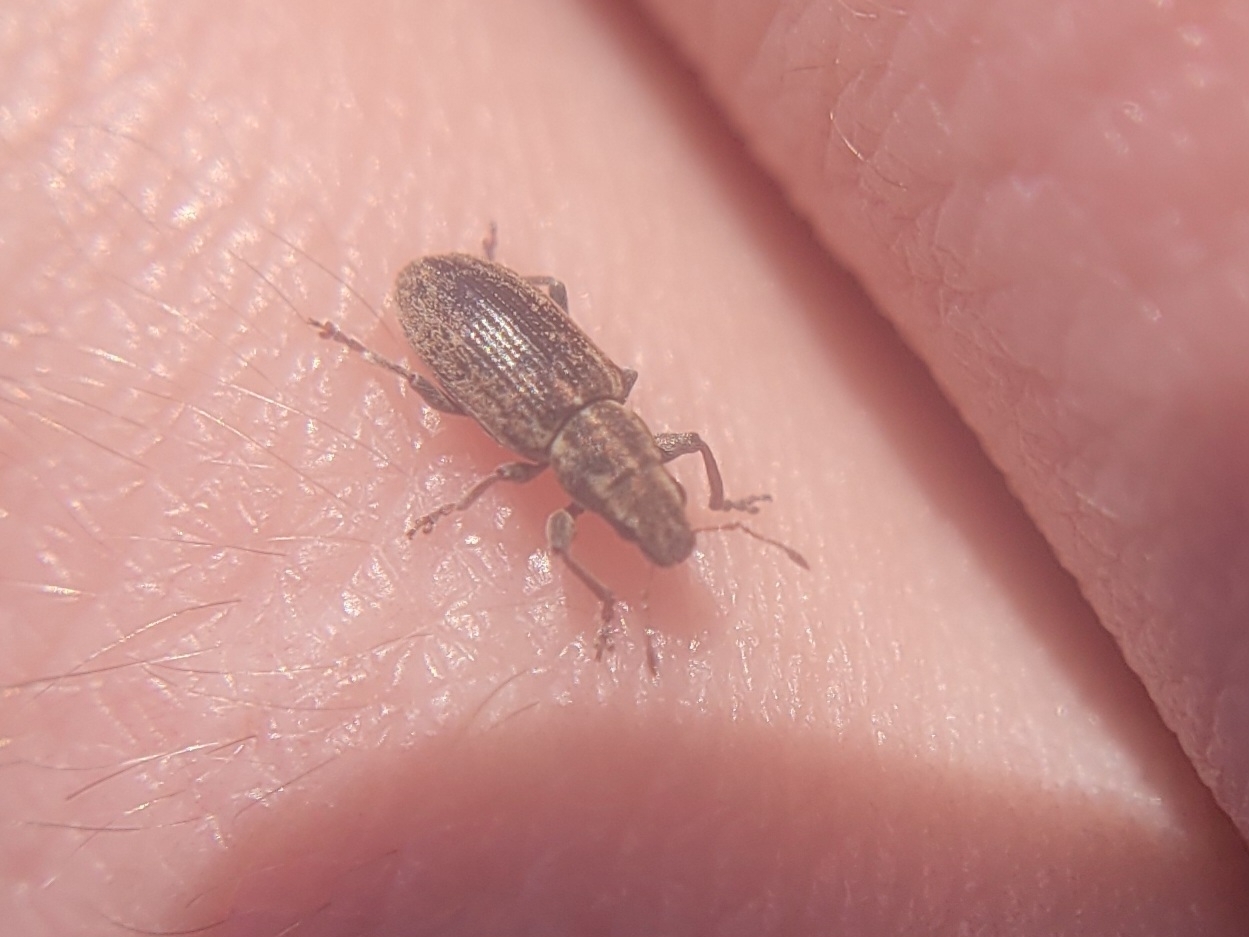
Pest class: pea_leaf_weevil